Weight Gain 4000

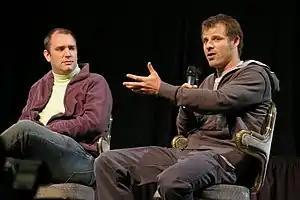
"South Park" co-creators Trey Parker (left) and Matt Stone wrote "Weight Gain 4000" when Comedy Central executives requested a script for a new episode while considering picking up the series.

"Weight Gain 4000" was written and directed by series co-creators Trey Parker and Matt Stone. It first aired on Comedy Central in the United States on August 27, 1997. The "South Park" pilot, "Cartman Gets an Anal Probe", did not do well with test audiences, and Comedy Central executives were unsure whether they wanted to order any additional episodes. However, they paid Parker and Stone to write another script when Internet buzz began to generate about the duo and their work on "The Spirit of Christmas", the 1995 animated short film that served as a precursor to "South Park". The network opted not to commit to a full Comedy Central series until they could read the newly commissioned script. The result was "Weight Gain 4000", which the two "South Park" creators wrote while they were working on their 1997 comedy-action film, "Orgazmo".